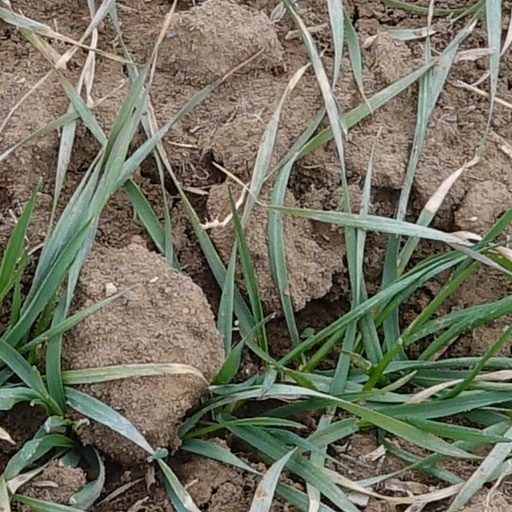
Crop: wheat